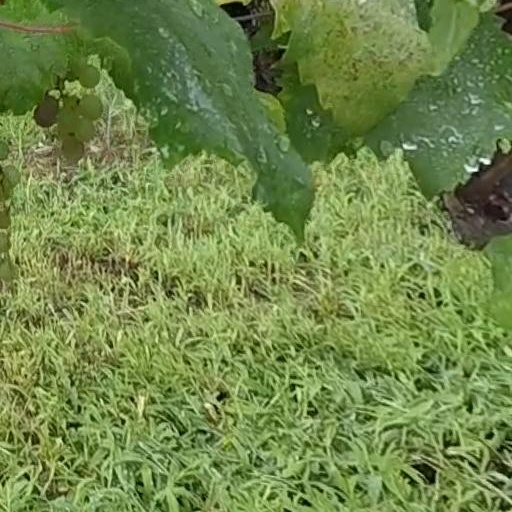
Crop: grape